Patras

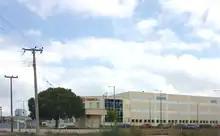
Vianex factory D in the industrial zone of Patras

From 2011 on, can data also reflect the city's urban area population, as all the municipalities that made up the Patras Urban Area were joined to create the new larger Patras municipality, formed at the 2011 local government reform.